Alex Bayer

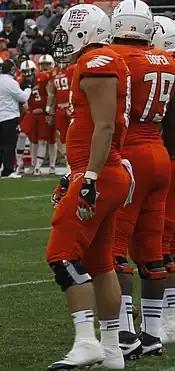
Bayer with Bowling Green in 2012

Alex Ronald Bayer (born November 8, 1990) is an American football coach and former tight end. He is currently the special teams coordinator at Bowling Green. He was signed by the Rams as an undrafted free agent in 2014. He played college football at Bowling Green.